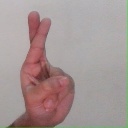
अक्षर: र